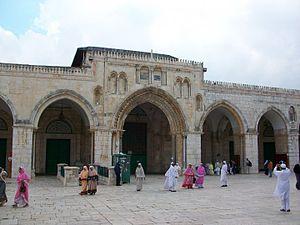
Jérusalem prononcé en français : /ʒe.ʁy.za.lɛm/ est une ville du Proche-Orient que les Israéliens ont érigée en capitale, que les Palestiniens souhaiteraient comme capitale et qui tient une place centrale dans les religions juive, chrétienne et musulmane.
L'esplanade des Mosquées est une appellation française de l'espace situé dans la vieille ville de Jérusalem, connu comme le Mont du Temple.